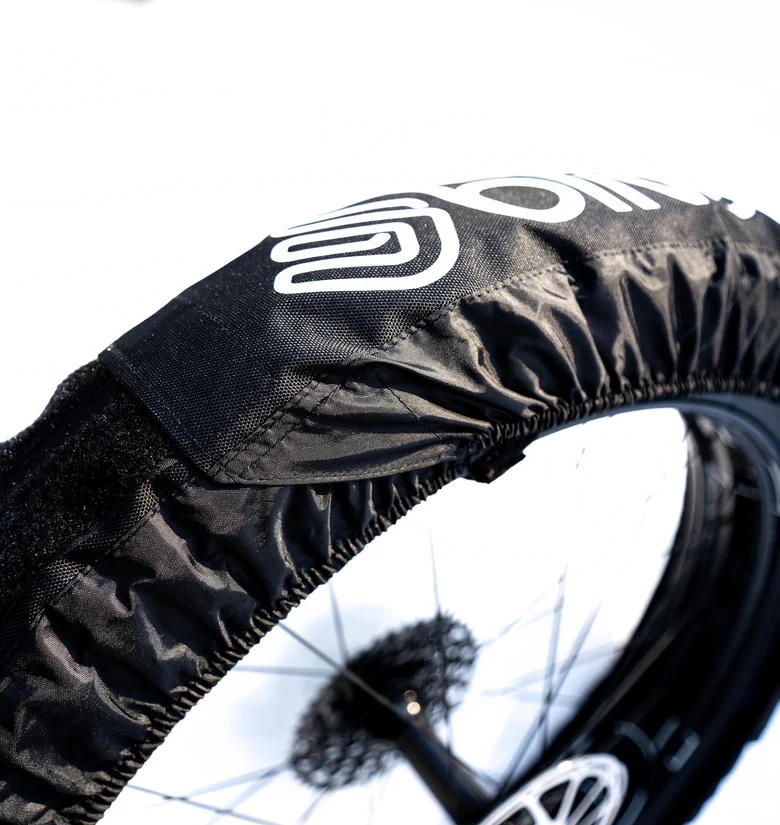
Tindr Tire Cover (W-23)
Brand: BLIVET
With the increasing popularity of sharp metal studs, the protection of the interiors of your vehicule has become a source of puzzle for fatbike enthusiasts. Fans of the sport in order to avoid calcium on the roads damaging the bike parts carry their bikes inside the car, which day after day damages the car paint, inde side pannles, doors, seats. Blivet Sports now offers the solution: the TINDR tire cover. The center of the TINDR tire cover which covers the studded portion of the tire is made of high-durability 600-denier polyester. The sides covering the side walls of the tire are made of highly flexible nylon with an elastic band to perfectly fit the shape of the tire. The wheels rotate without restriction, the bike rolls, no need to lift the bike to move it! The TINDR tire cover is very easy to install, extra durable, a must! Specifications One pair (FT + RR wheel) for one bike One size fits all Suitable for 26’’ wheels x 4.0 up to 4,8 & 27.5’’ wheels x 3.8 up to 4.5 Center section made of high-durability 600-denier polyester. Side sections made of highly flexible nylon with elastic bands. BLI-WHC
Category: Sporting Goods > Outdoor Recreation > Cycling > Bicycle Accessories > Bicycle Covers